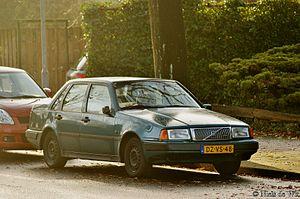
Les Volvo 440 et 460 sont des berlines compacte produites par le constructeur suédois Volvo. Elles étaient produites dans l'usine NedCar aux Pays-Bas entre 1988 et 1996.